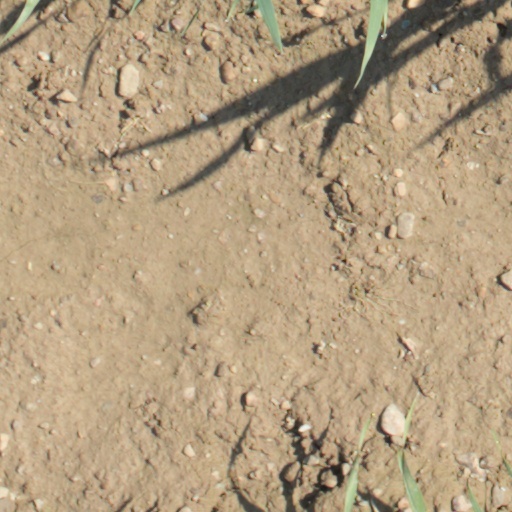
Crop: wheat